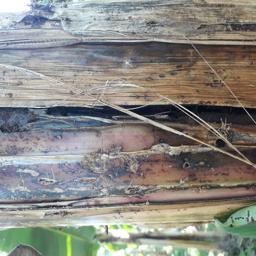
Label: PSEUDOSTEM WEEVIL